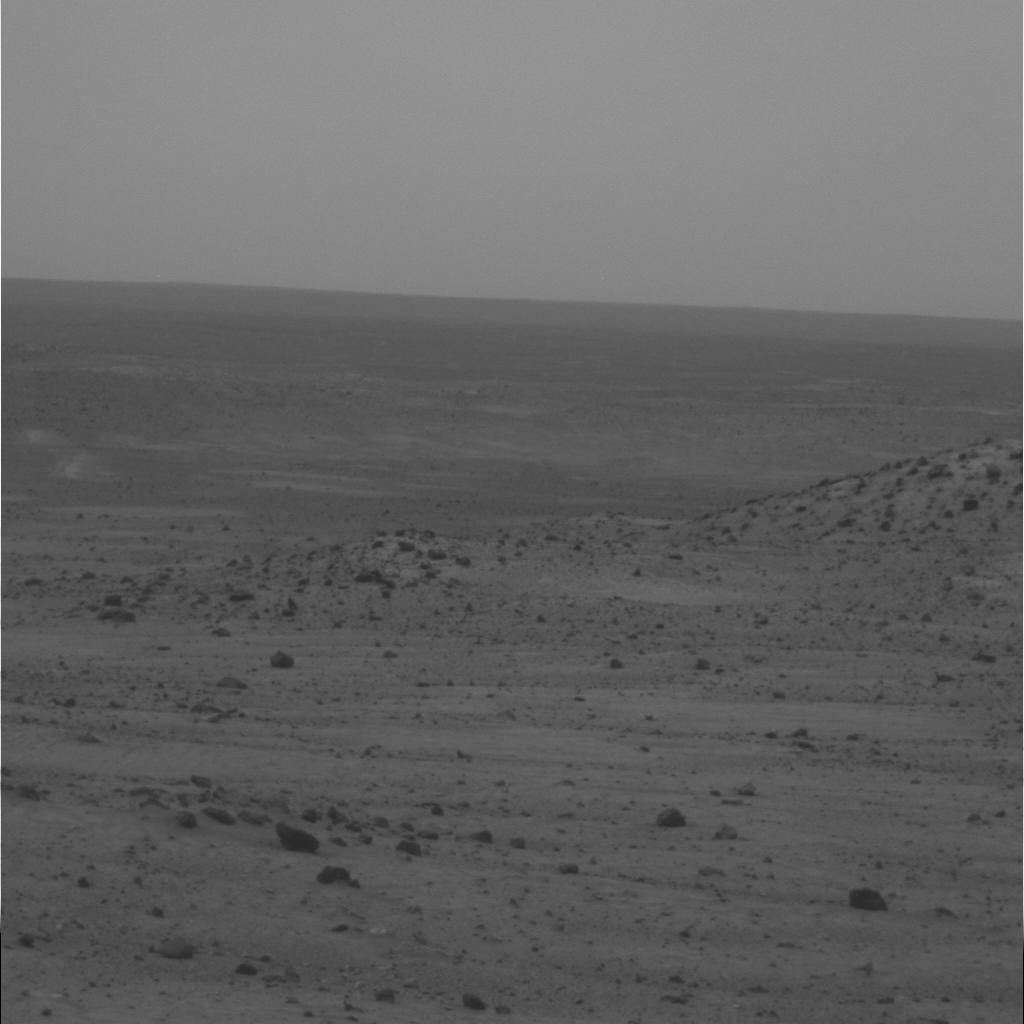
Surface features visible: Float Rocks, Soil, Distant Vista, Sky